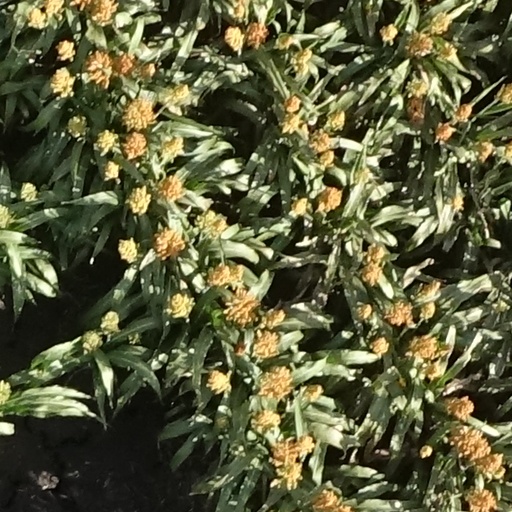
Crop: sorghum